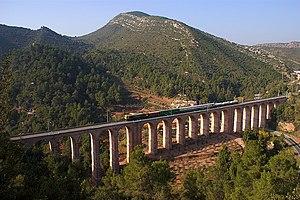
La ligne Barcelone - Manresa - Lérida - Almacelles ou ligne de Saragosse est une ligne de chemin de fer espagnole qui appartient à l'Administrateur d'Infrastructures Ferroviaires qui relie Barcelone à Lérida et l'Aragon en traversant le Vallès Occidental, le Vallès Oriental, le Bages, la Segarra et la plaine de Lérida. La ligne commence au tunnel d'Aragon à Barcelone et il finit à Almacelles pour après aller vers Saragosse.